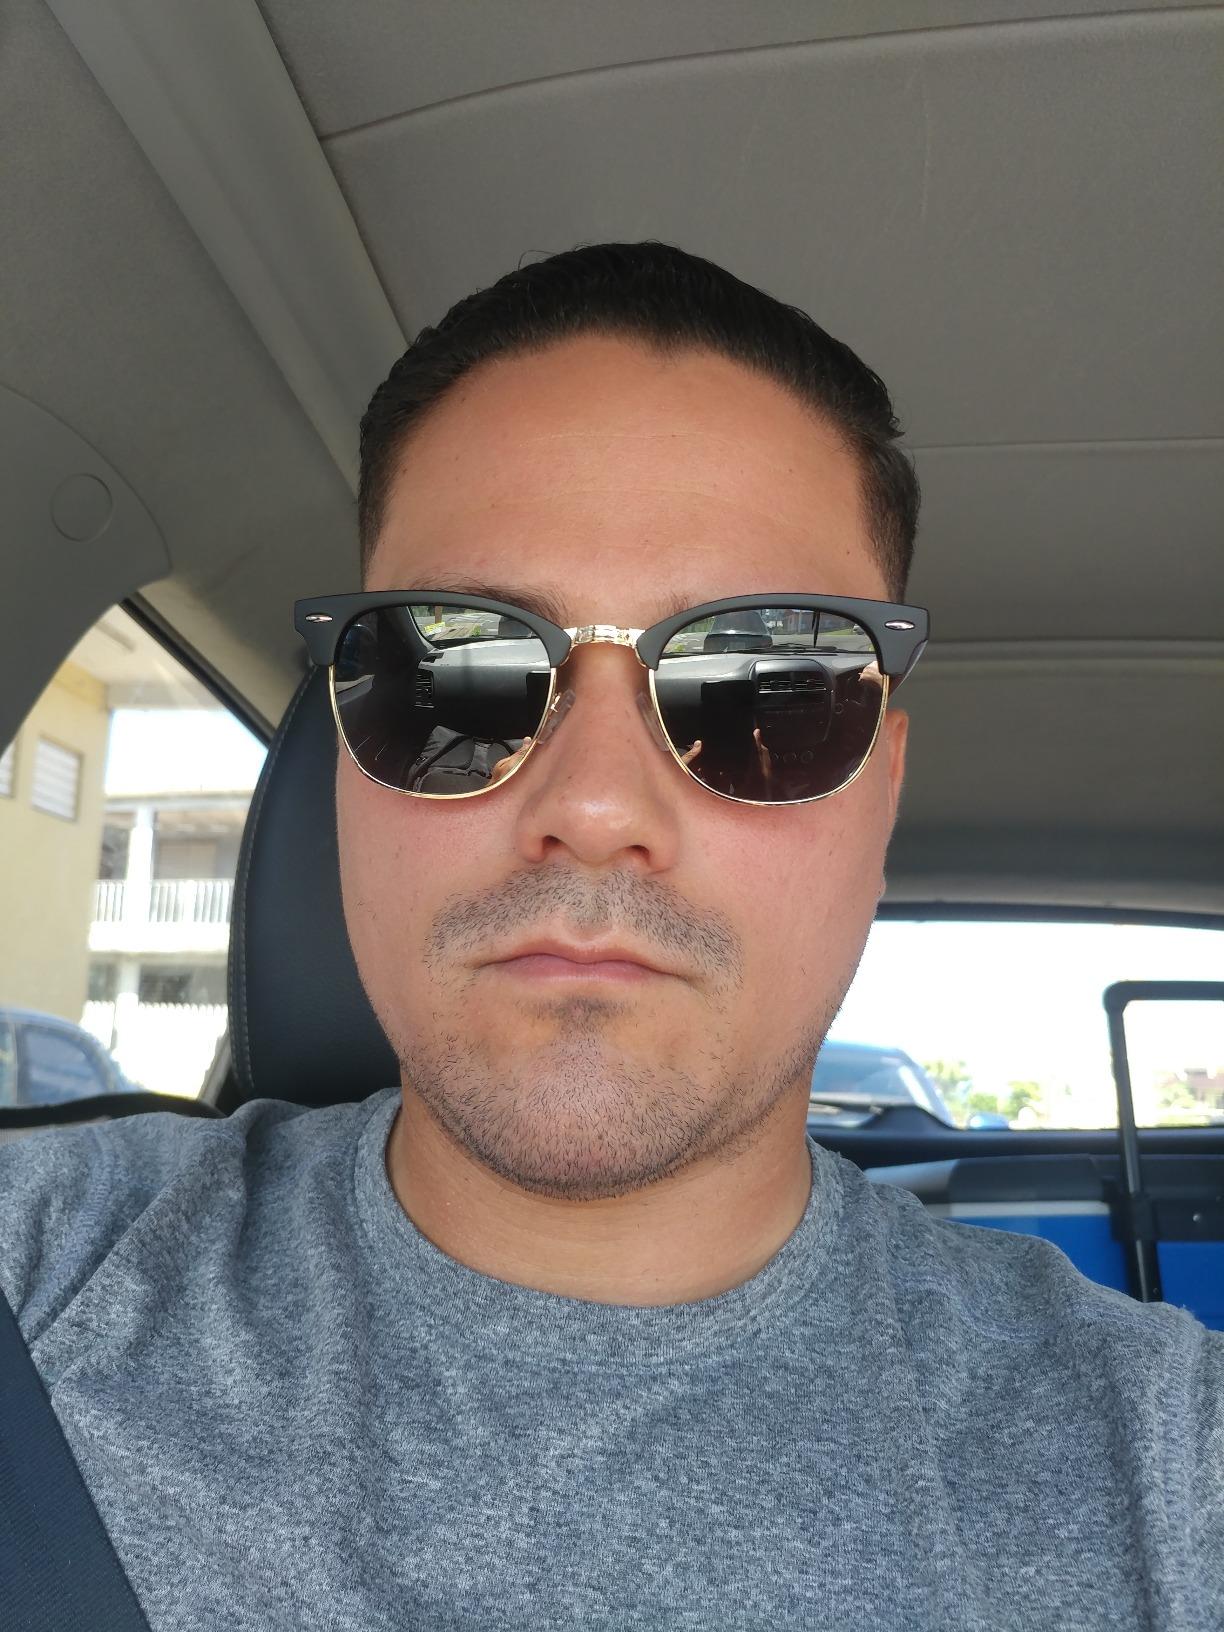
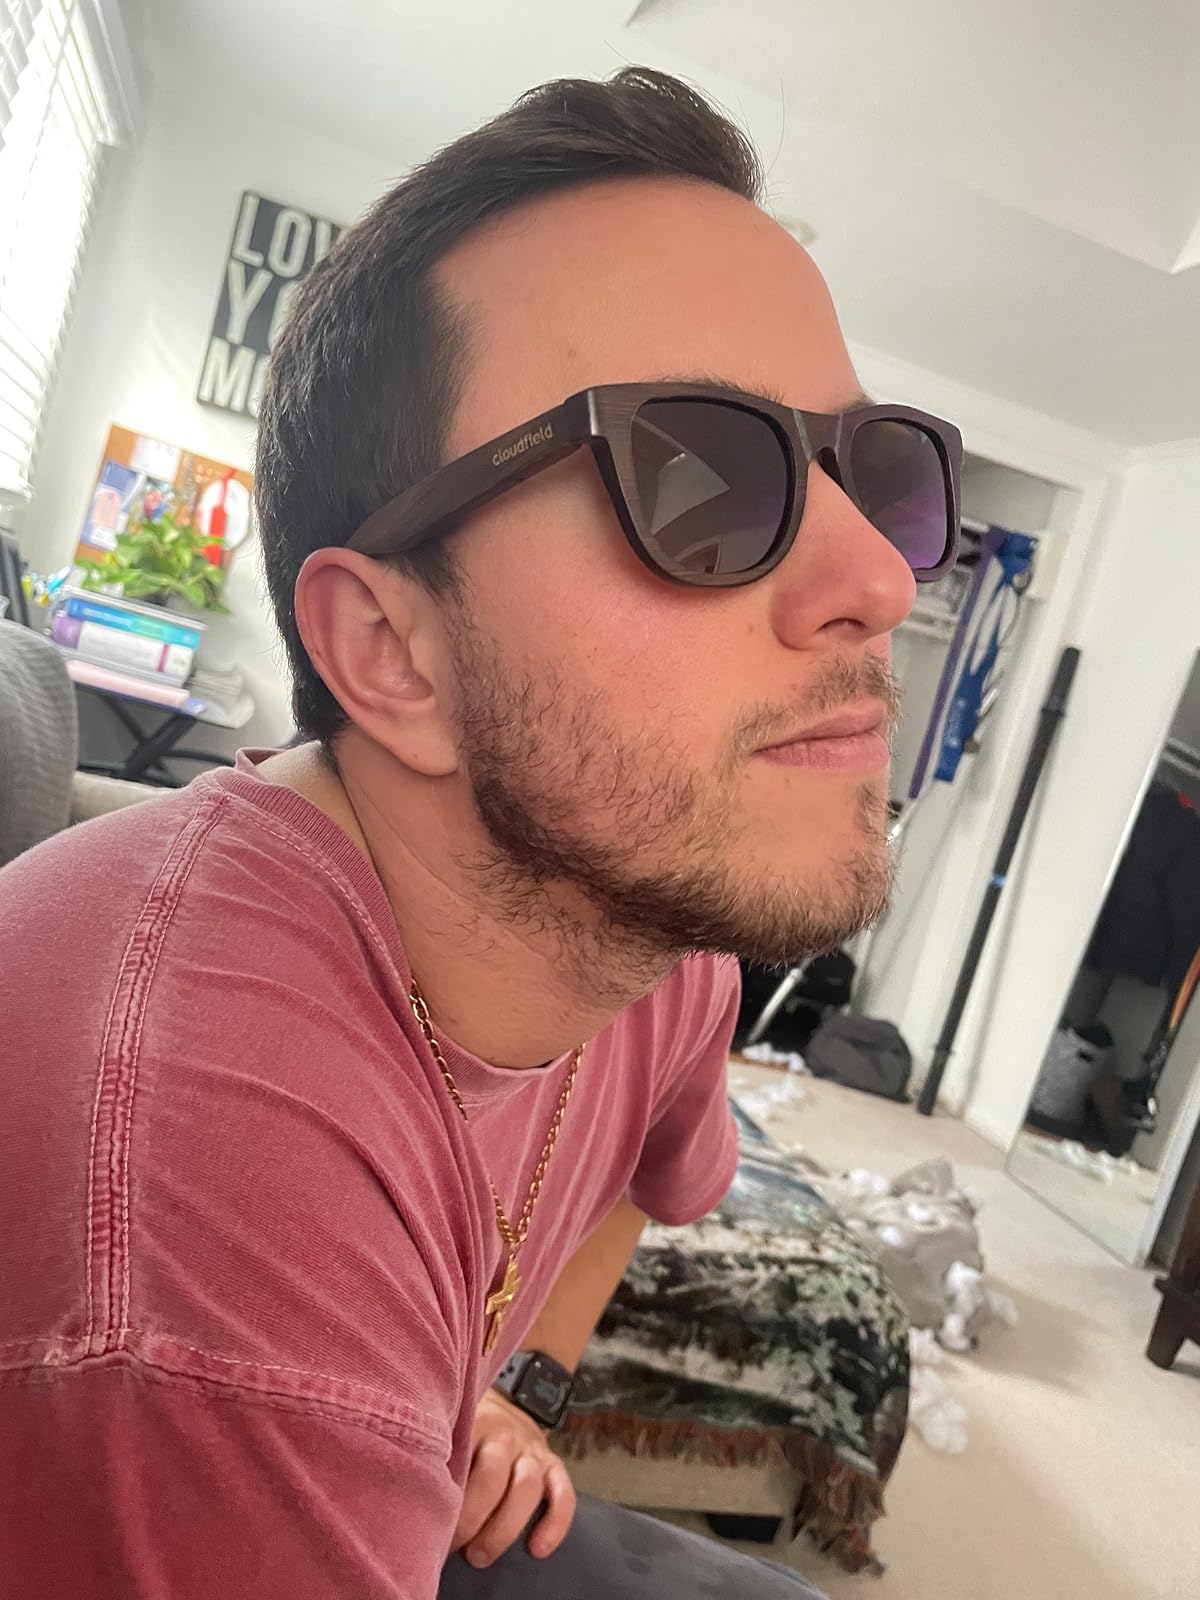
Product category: accessories_sunglasses
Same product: no